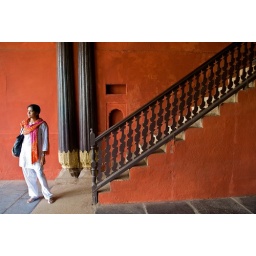
white against red